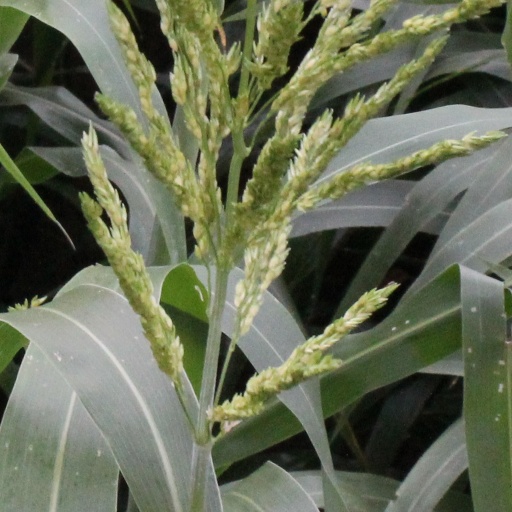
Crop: sorghum